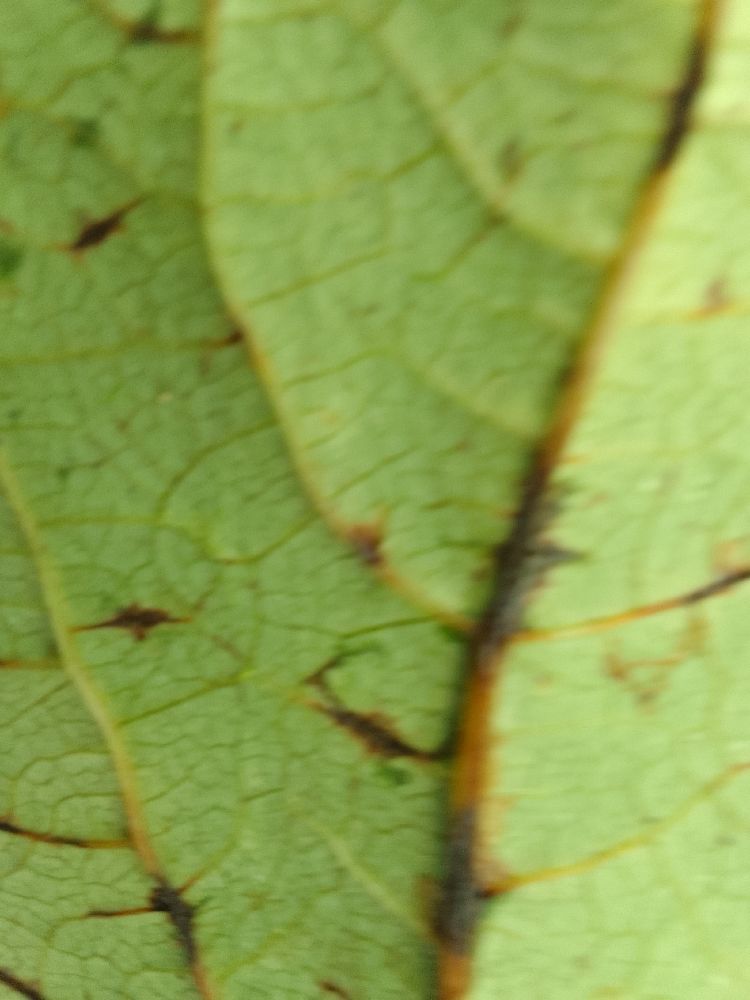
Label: anthracnose